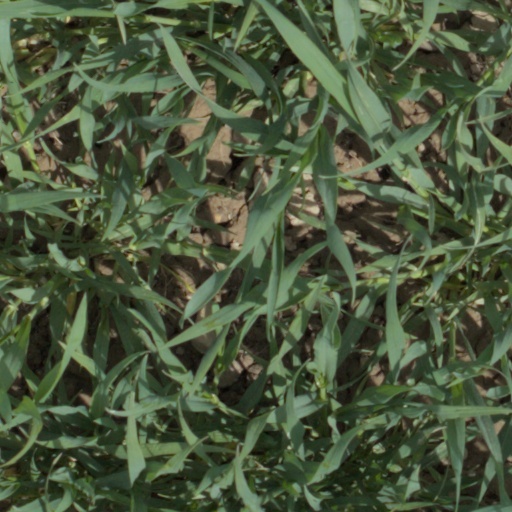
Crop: wheat